Makelaers Comptoir

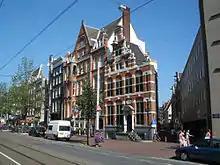
Makelaers Comptoir

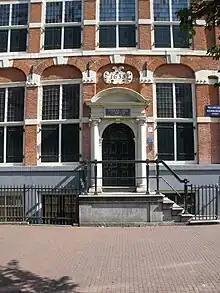
Entrance

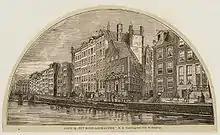
The Makelaers Comptoir in the 19th century. Note the clock gable and the canal, which had not been filled in yet

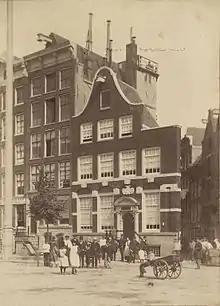
The Makelaers Comptoir, photo taken between 1884 and 1903, shortly after the canal was filled in. Note the clock gable.

The Makelaers Comptoir or (in modern Dutch spelling) Makelaarskantoor, the "brokers' office", is a 17th-century guildhall in Amsterdam, at the corner of Nieuwezijds Voorburgwal and the alley Nieuwe Nieuwstraat. It is one of the few remaining guildhalls in Amsterdam.